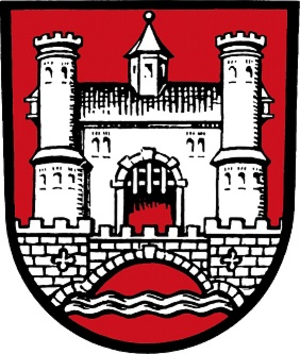
Jesteburg est une commune allemande de l'arrondissement de Harburg, Land de Basse-Saxe. Elle siège de la Samtgemeinde Jesteburg.
La Samtgemeinde Jesteburg est une Samtgemeinde, c'est-à-dire une forme d'intercommunalité de Basse-Saxe, de l'arrondissement de Harburg, dans le Nord de l'Allemagne. Elle regroupe 3 municipalités.